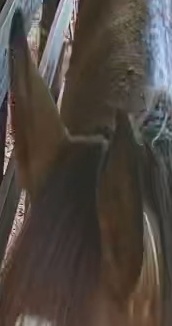
Face region: ears (position_of_ears)
Pain indicator: not_present